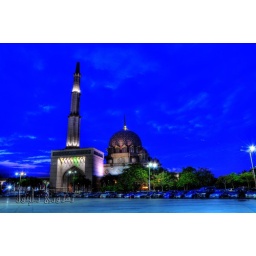
Putrajaya Mosque under blue sky